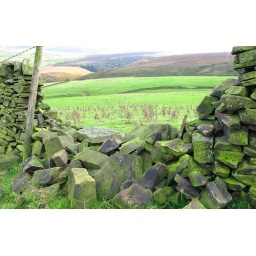
one of the many stone walls in Derbyshire with a view of the hills beyond